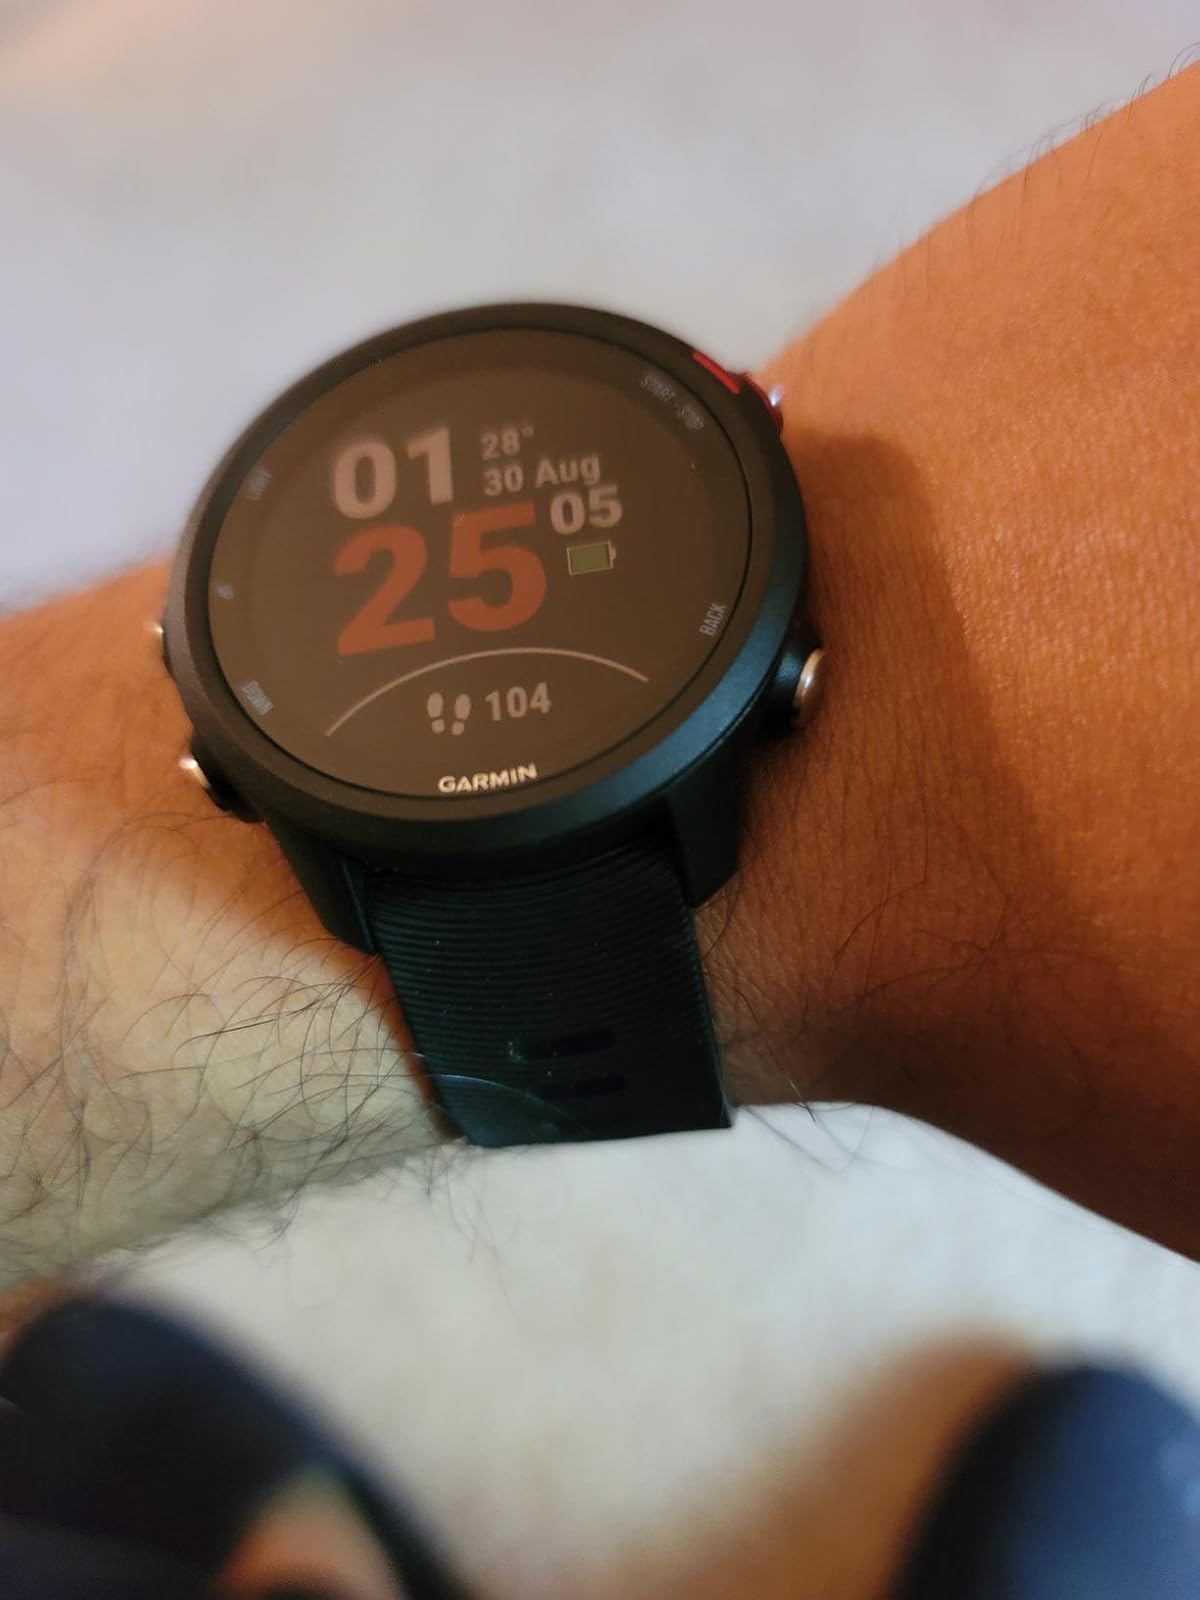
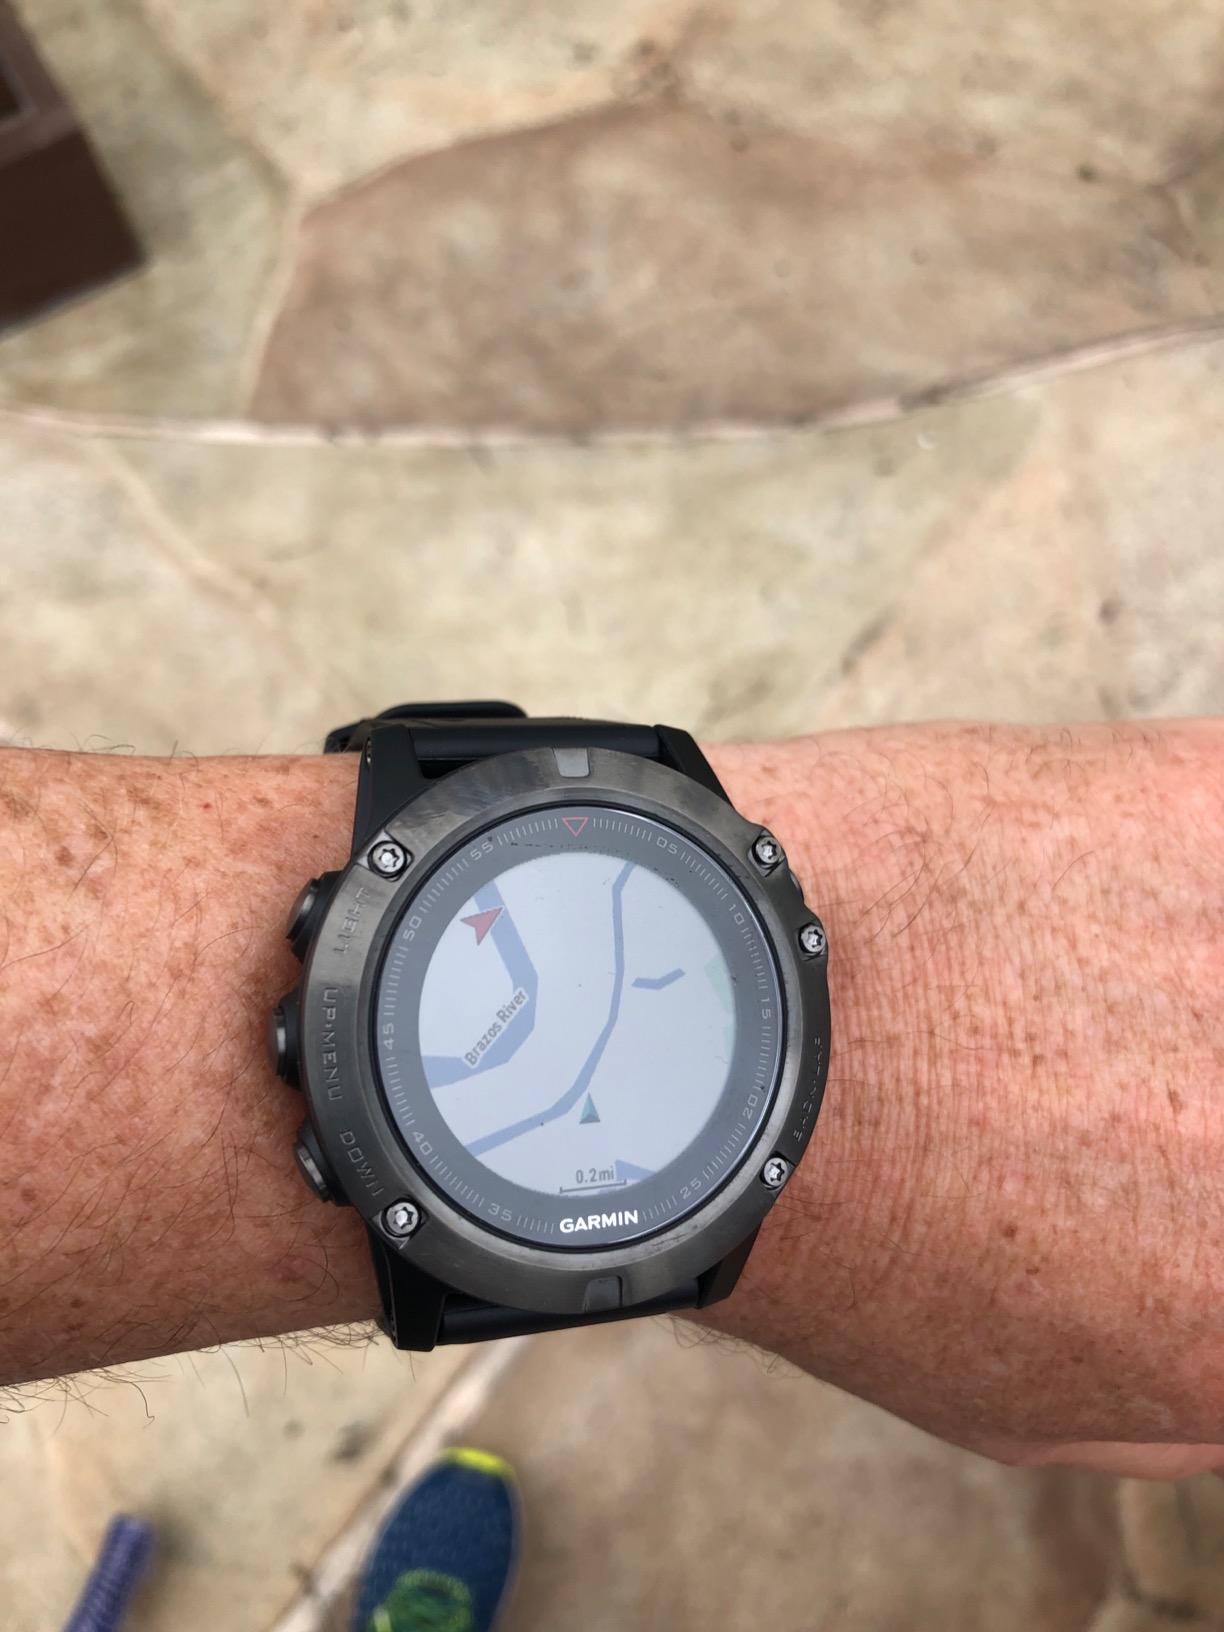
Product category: smartwatch
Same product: no